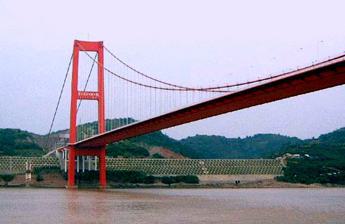
Building: Yichang Yangtze River Highway Bridge
Country: China
Year built: 2001
Bridge Yichang Bridge 宜昌长江公路大桥 Coordinates 30°34′11″N 111°23′30″E / 30.569601°N 111.391536°E / 30.569601; 111.391536 Carries G50 Shanghai–Chongqing Expressway Crosses Yangtze River Official name Yichang Highway Bridge  (宜昌长江公路大桥) Characteristics Design suspension bridge Total length 1,187 metres (3,894 ft) Longest span 960 metres (3,150 ft) History Construction start February 19, 1998 Construction end 2001 Opened September 19, 2001 Location The Yichang Yangtze River Highway Bridge ( simplified Chinese : 宜昌长江公路大桥 ; traditional Chinese : 宜昌長江公路大橋 ; pinyin : Yíchāng Changjiang Gonglu Dàqiáo ) is a suspension bridge that crosses the Yangtze River some 20 km downstream from the center city of Yichang , China . It is located within the prefecture-level city of Yichang, and carries the G50 Shanghai–Chongqing Expressway . The construction of the bridge started on 19 February 1998, and it was open for traffic on 19 September 2001. It has a main span of 960 meters (3,150 feet). As of 2012 [update] , it is among the 30 longest suspension bridges , based on the length of the main span. The cost of building the bridge was reported as 895 million yuan. See also List of longest suspension bridge spans List of bridges in China Yangtze River bridges and tunnels References